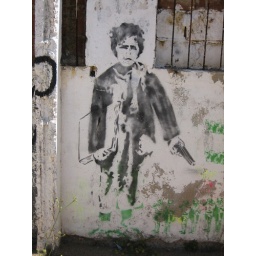
On the walls of the old prison in Valpo, now a very bare bones community arts center